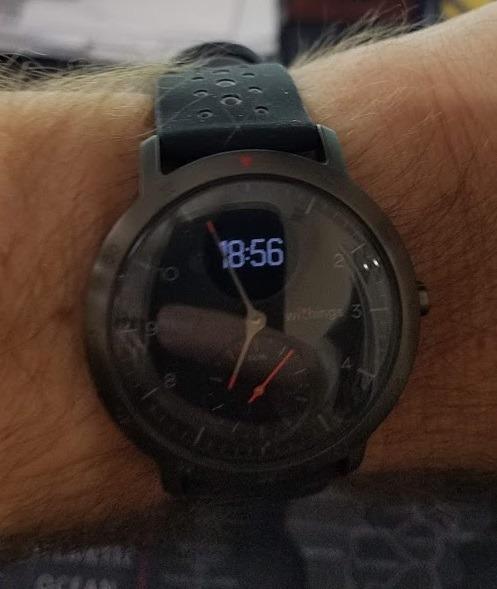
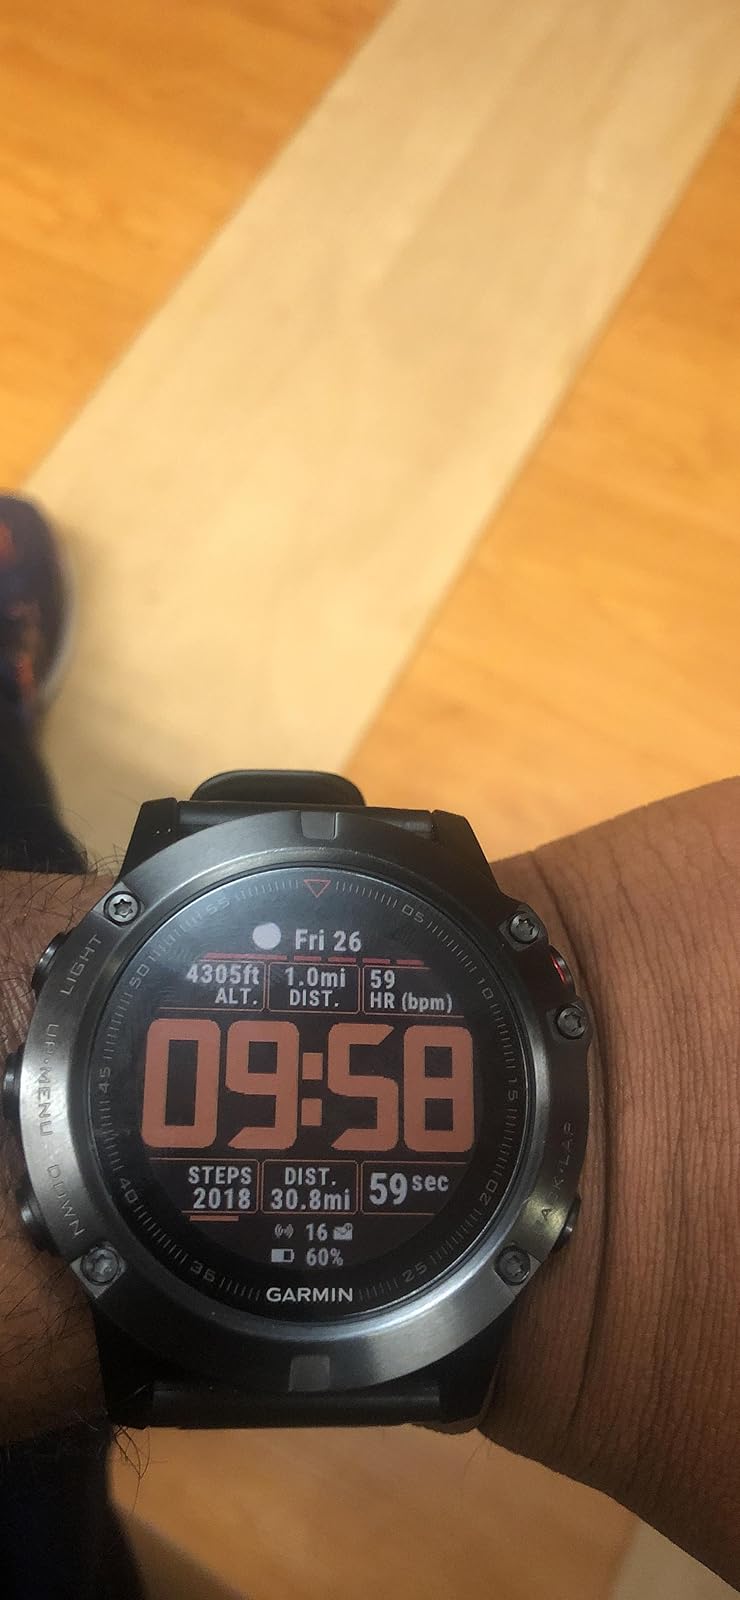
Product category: smartwatch
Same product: no